Anthony M. McColl House

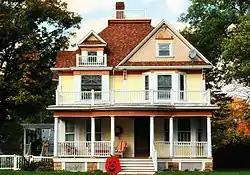

The Anthony M. McColl House is a historic dwelling located in Woodward, Iowa, United States. McColl settled in Dallas County, Iowa with his family in 1877. He was a local businessman who served as mayor of Woodward and two terms in the Iowa Senate as a Republican. He resigned his Senate seat to take a seat of the State Board of Control, which he served on for 18 years. He was also board chairman for several terms. While on the board he was able to influence the location of the "Iowa Hospital for Epileptics and School for Feeble Minded" in Woodward. It would later be called the Woodward State Hospital. McColl bought this property in 1900 while he was mayor. He had the house built 1903–1904 at the time he married Bessie Clyde Craft. The two-story frame structure represents the transitional architectural period from the popularity of the Queen Anne style to the Neoclassical. It was listed on the National Register of Historic Places in 1987.